Kerry county football team

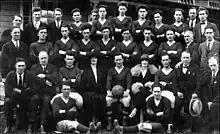
Team of Kerry that won the 1924 Senior Championship

The traditional Irish game of caid, from which modern football developed, was especially popular in Kerry. The GAA was formed in 1884 and codified the modern rules of the game, which were soon adopted in Kerry clubs such as Laune Rangers. Despite this, the county team did not win an All-Ireland SFC in the nineteenth century. The 1903 title was the first won by Kerry, with the county defeating London in the final at a time when London was given a bye to that stage of the championship; Kerry's overall exceptional success in the game began in this period.